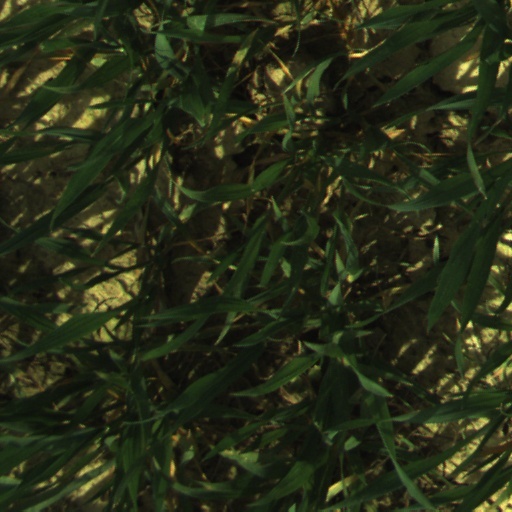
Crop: wheat